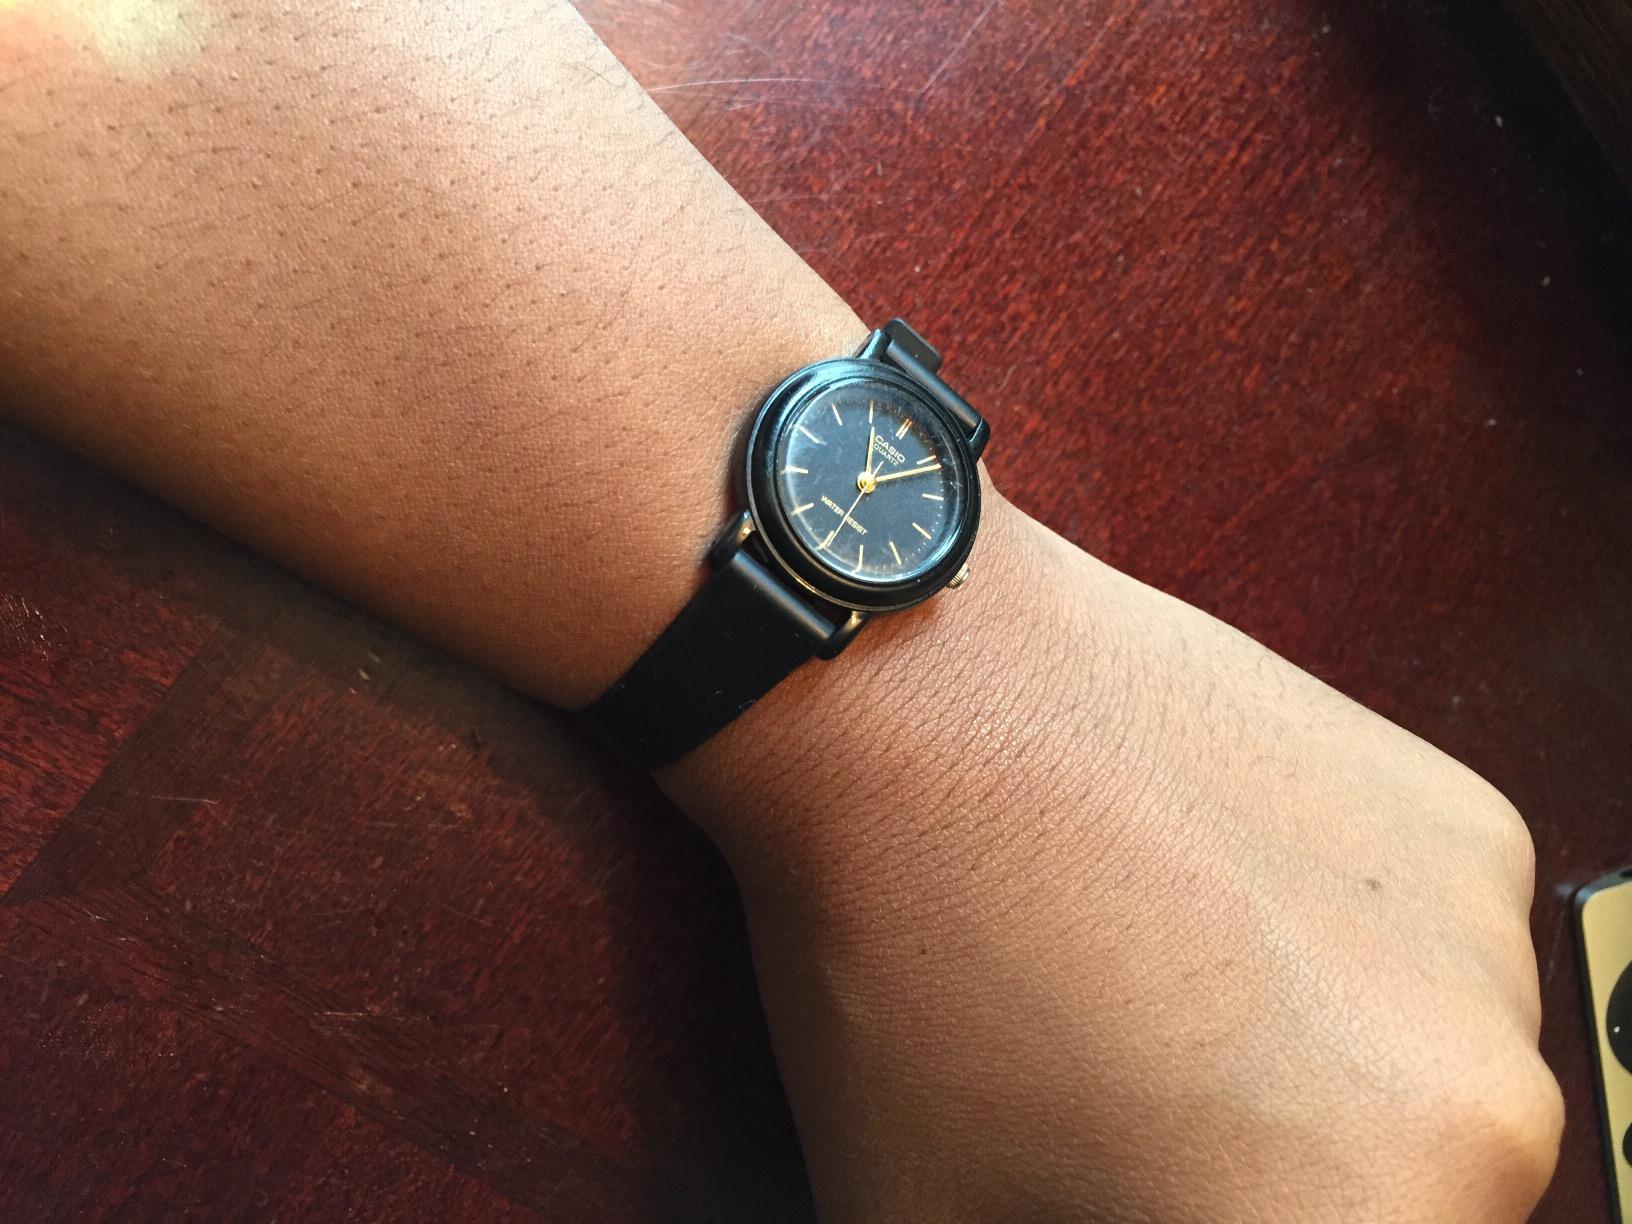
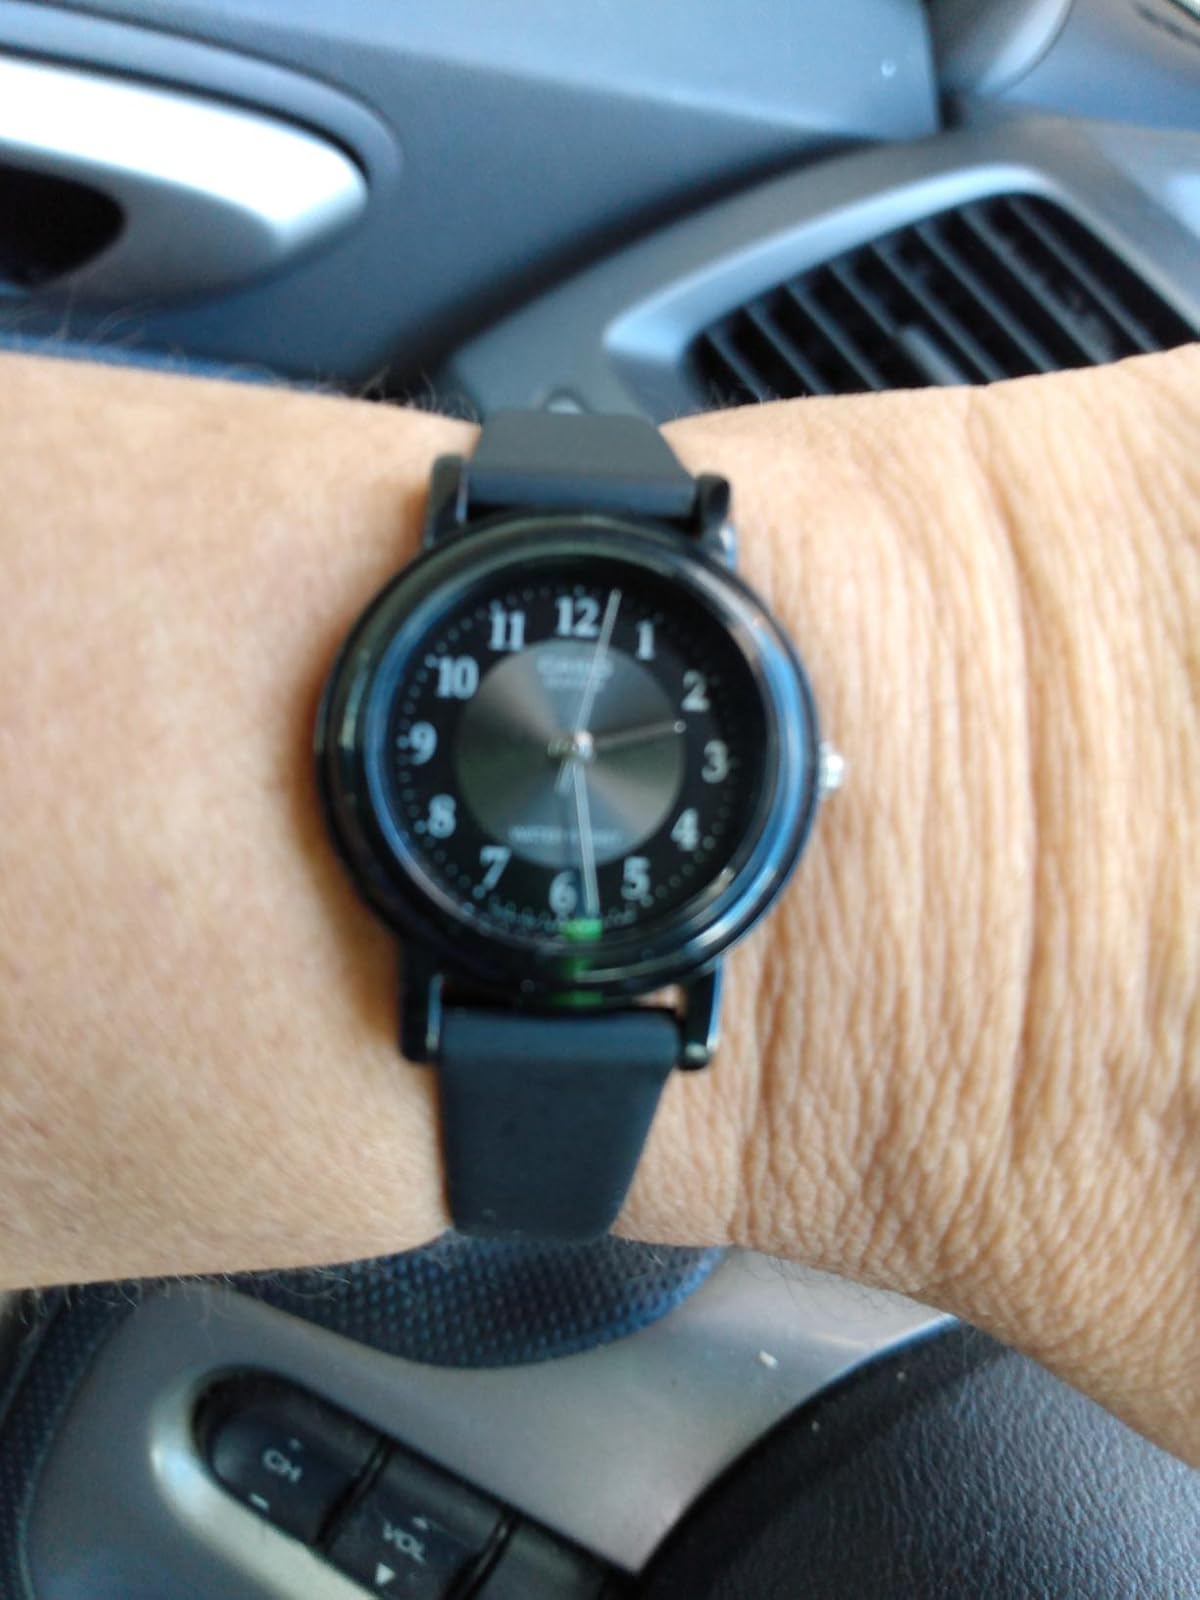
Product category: accessories_watch
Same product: no